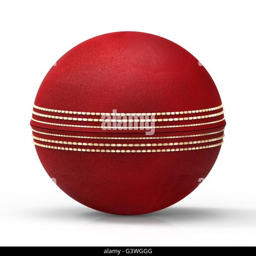
sports equipment against a white back ground